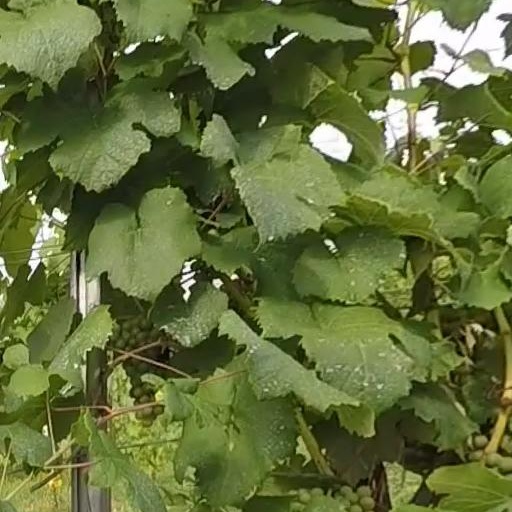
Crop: grape